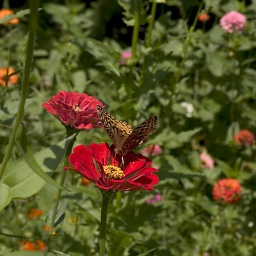
Some unknown butterfly out back in the flower garden